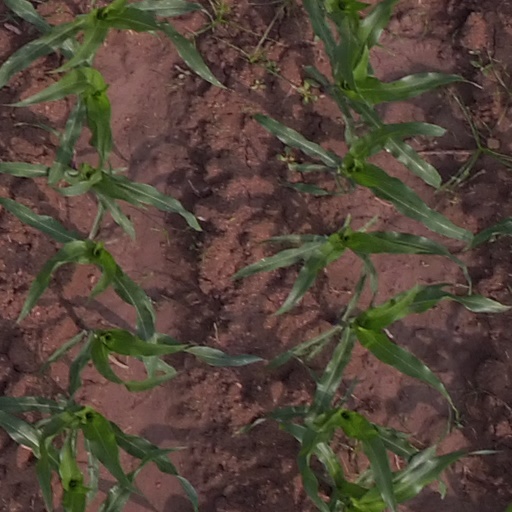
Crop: maize; corn